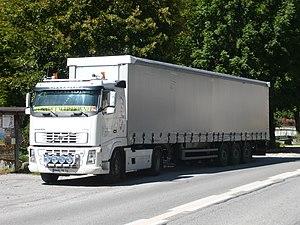
Le Volvo FH est un véhicule du type poids lourd, produit par le constructeur suédois AB Volvo.